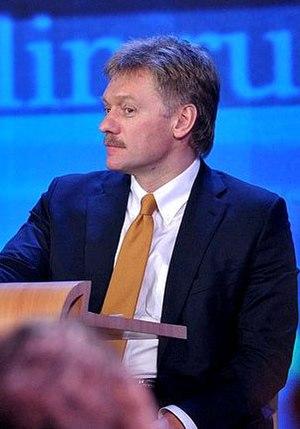
Dmitri Sergueïevitch Peskov, né le 17 octobre 1967 à Moscou, est un diplomate russe qui est actuellement le secrétaire de presse du président de la Fédération de Russie, Vladimir Poutine. Outre le russe, il parle couramment le turc, l'arabe et l'anglais.